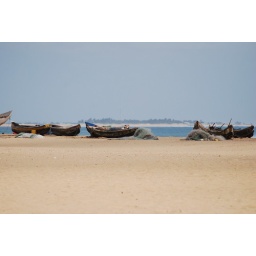
Fishing boats on the beach in Keta